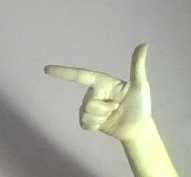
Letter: yaa